More than This (One Direction song)

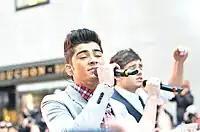
Zayn Malik and Liam Payne performing "More than This" at the Rockefeller Center

The accompanying music video was directed by Andy Saunders at the Bournemouth International Centre in January 2012, as part of One Direction's "Up All Night Tour" (2011–12). On 9 May 2012, Sony Music Australia disclosed via social networking website Twitter that a video for the track would premiere on 11 May. A 30-second preview of the clip, which showed the group gather around a couch onstage and sing the piece, premiered on "Entertainment Tonight" on 9 May. On 11 May, the clip debuted, a live performance of the song featured on their debut video album, "", which was released on 28 May. Writing for MTV News, Jocelyn Vena suggested that fans would appreciate the clip's sequences.